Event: Nepal Earthquake
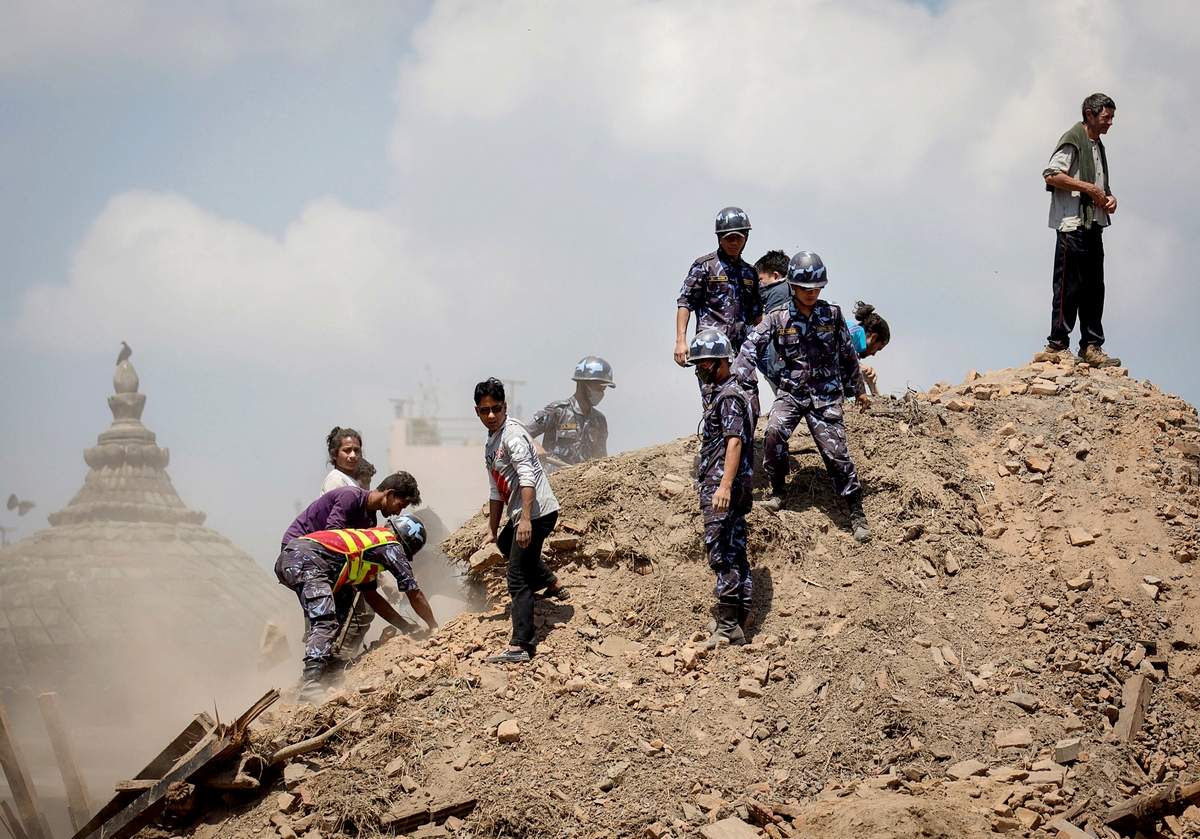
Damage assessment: damage